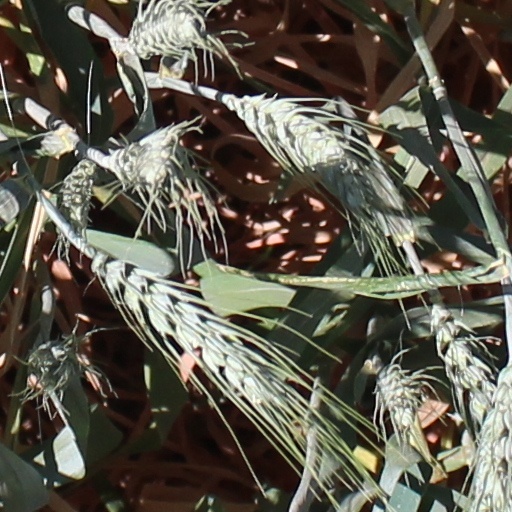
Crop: wheat